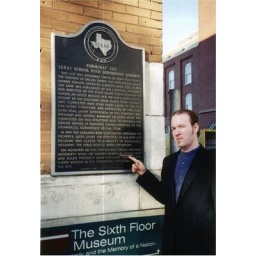
Questioning a historical plaque in front of the book depository building in Dallas, Texas January 2001.